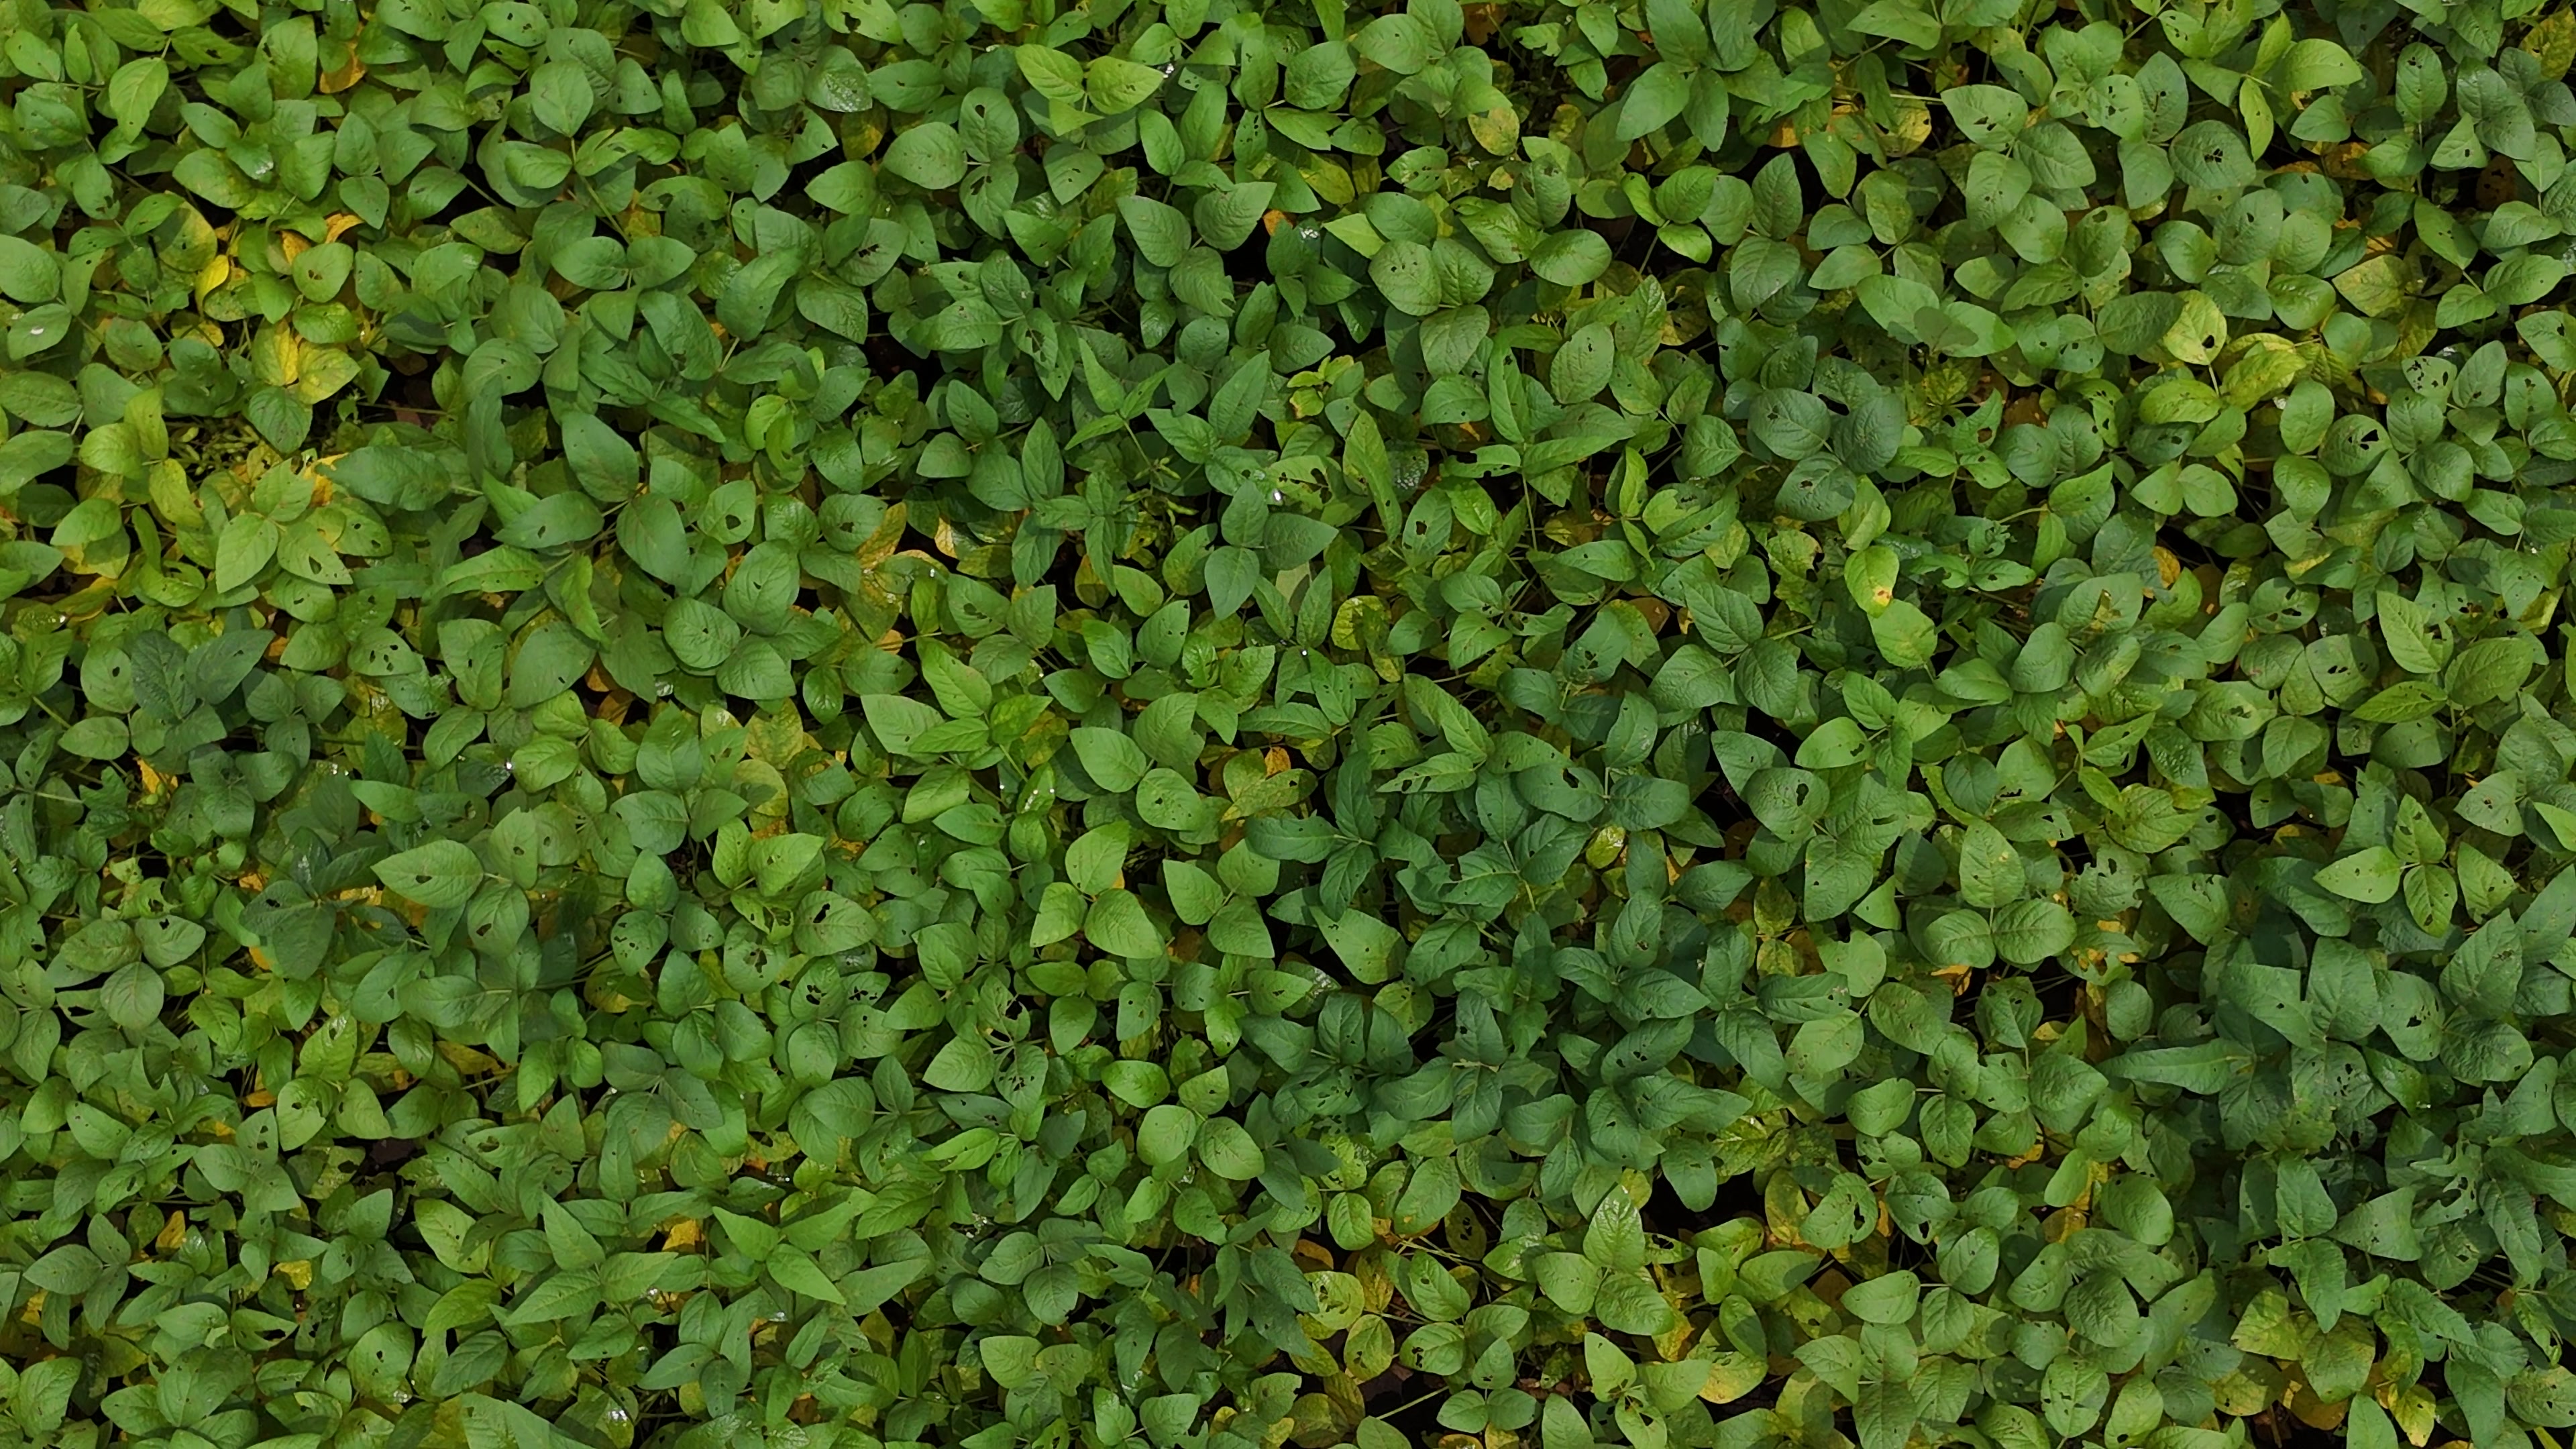
Label: Mosaic